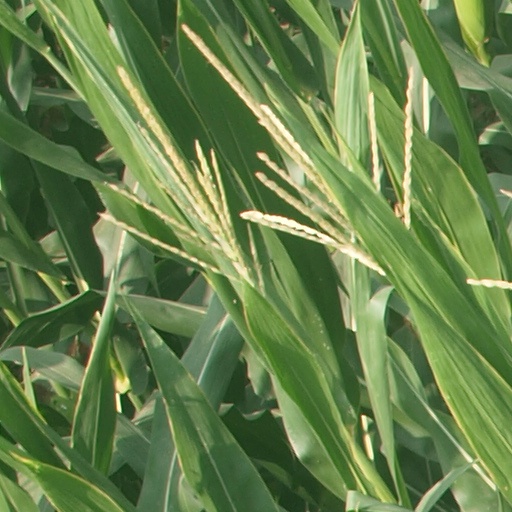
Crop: maize; corn